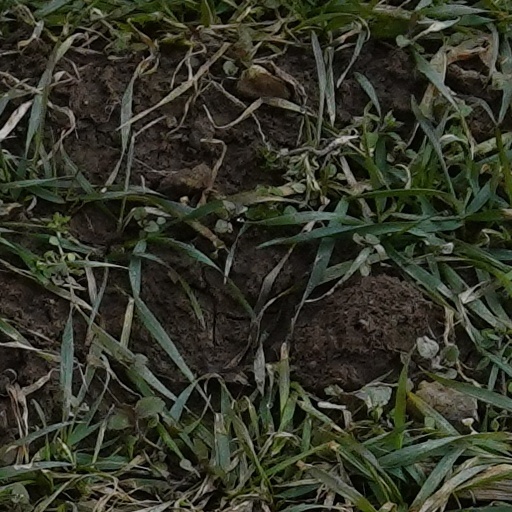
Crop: wheat